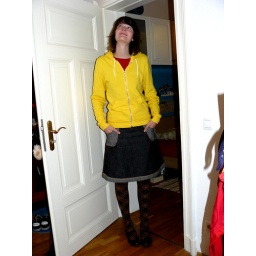
orange shirt - h&amp;amp;m. beloved yellow hoodie - american apparel. skirt - handmade by me. tights - a gift. shoes - pesaro